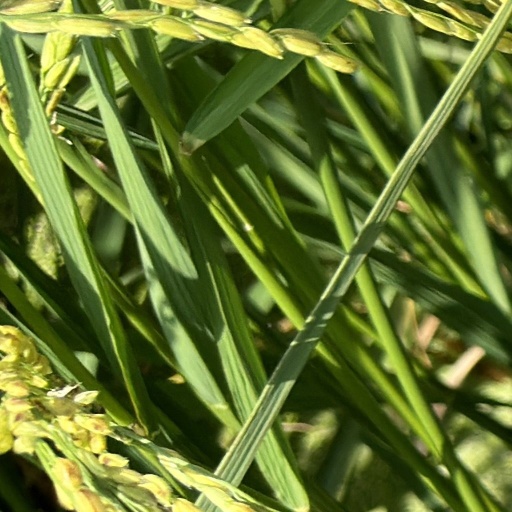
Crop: rice